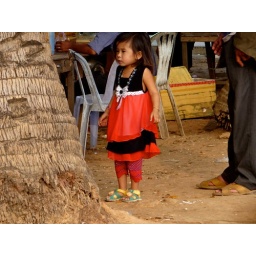
girl in fancy dress